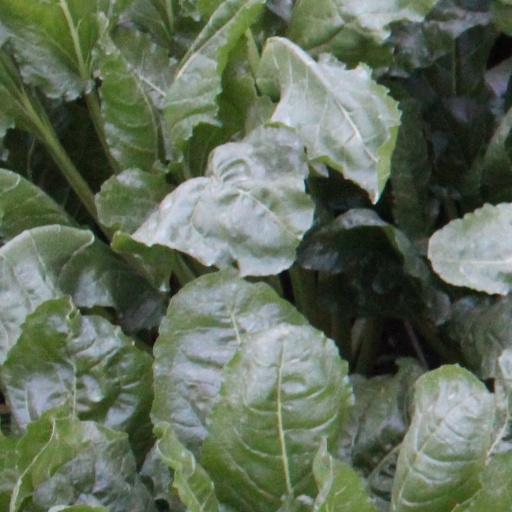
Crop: sugar beet